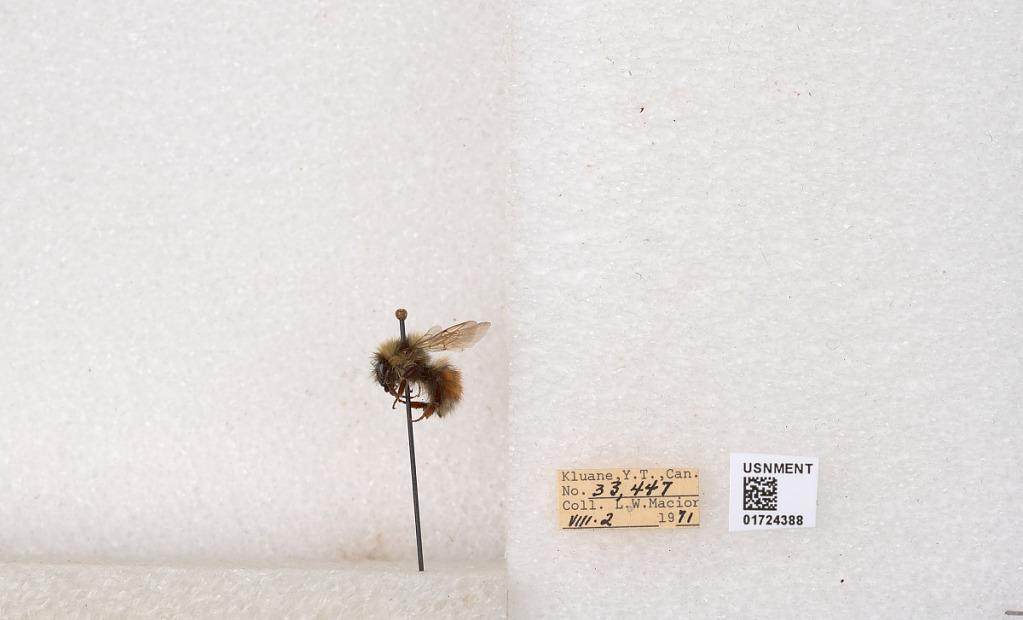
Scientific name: Bombus (Pyrobombus) sylvicola Kirby
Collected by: L. Macior
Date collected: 1971-8-2
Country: Canada
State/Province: Yukon Teritory
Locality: Kluane National Park and Reserve
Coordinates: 60.7493, -139.504